Lincoln Stedman

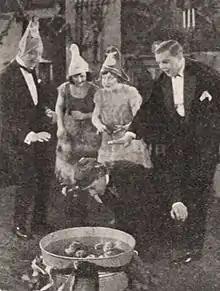
Stedman in american comedy drama film "Two Minutes to Go" (1921).

He was married to Carol Rohe Stedman. One month before his death of a heart-ailment, his daughter Loretta Myrtle Stedman was born. Lincoln Stedman died in Los Angeles, California.